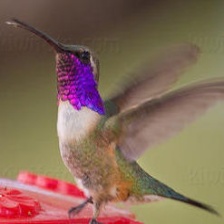
Species: LUCIFER HUMMINGBIRD
Scientific name: CALOTHORAX LUCIFER
ImageNet parent category: hummingbird